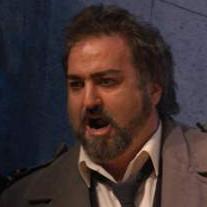
Age: 45